Adriana Cisneros

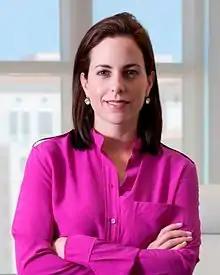
Cisneros in 2017

Adriana Cisneros Phelps de Griffin (born 17 December 1979) is a Venezuelan businesswoman and the CEO of Grupo Cisneros, a privately owned media, entertainment, digital media, real estate, tourism resorts and consumer products company. She is also president of the Fundación Cisneros.